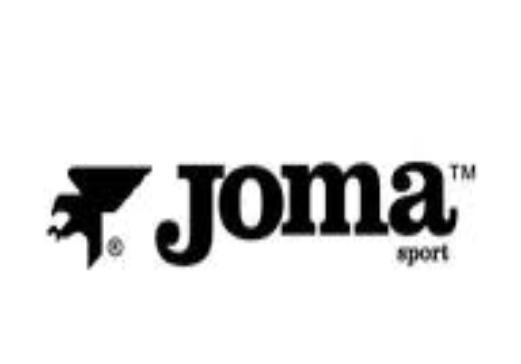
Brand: Joma-1
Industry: Clothes